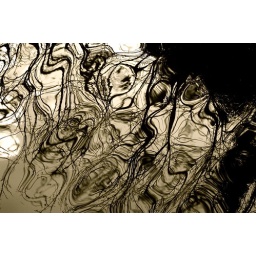
the trees were twisted into the most beautiful patterns in the water of the canal, irresistible